Kery James

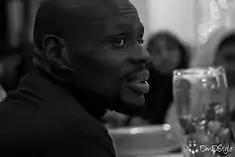
Kery James during a show at "Vieilles Charues", France (2017)

Alix Mathurin (born December 28, 1977), publicly known as Kery James, is a French-Haitian rapper, singer, actor, director, and screenwriter from Les Abymes, Guadeloupe. James' music has addressed suburban life and social inequalities in contemporary France. He was a member of the rap collective Mafia K-1 Fry.